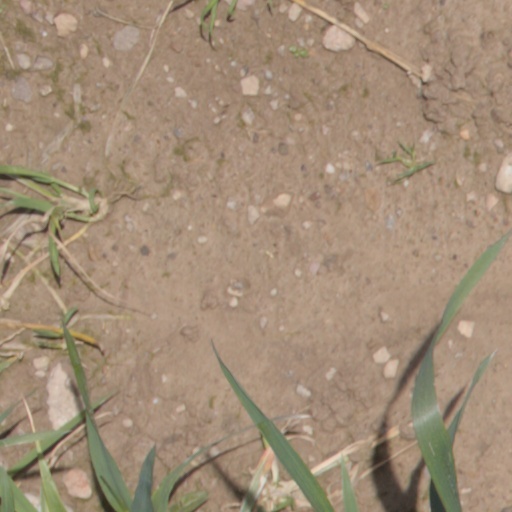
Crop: wheat